Joseph H. Hulse

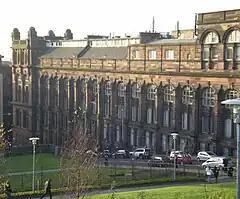
Royal College of Science and Technology.

Joseph Hulse was born in Great Britain as the son of a baker and started assisting his father from the age of 4. He graduated in Industrial Biochemistry from the University of Manchester in 1943 during which time, he also worked as a farm hand at a local pig and poultry farm. He started his career by joining the Royal Air Force as a Trainee Officer and worked at the Bomber Command till 1947, serving as the in-charge of the educational and vocational training of the air force personnel at the Command. Retiring from the RAF in 1947, he became associated with the British Baking Industries Research Association (BBIRA) and obtained a research fellowship for higher studies in pharmaceutical and food chemistry with which he joined the Royal College of Science and Technology of the Glasgow University, involving in research on baking, specifically on biochemical and biophysical mechanics of bread staling. During this period, he also served as a technical adviser to Scotland and Ireland chapters of BBIRA and his researches at RCST lasted till 1951.